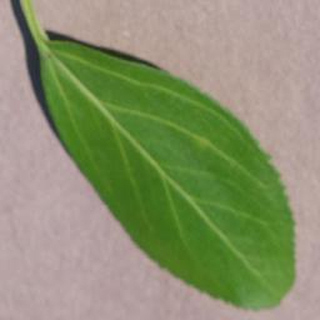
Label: healthy_cherry